Rebel Without a Crew

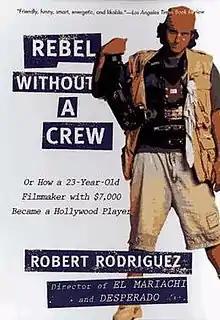
US first-edition cover

Rebel Without a Crew (subtitle: Or How a 23-Year-Old Filmmaker with $7,000 Became a Hollywood Player) is a 1995 non-fiction book by Robert Rodriguez. The book chronicles the origin, production and eventual success of Rodriguez's debut feature, a 1992 crime thriller called El Mariachi.